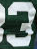
Number: 3